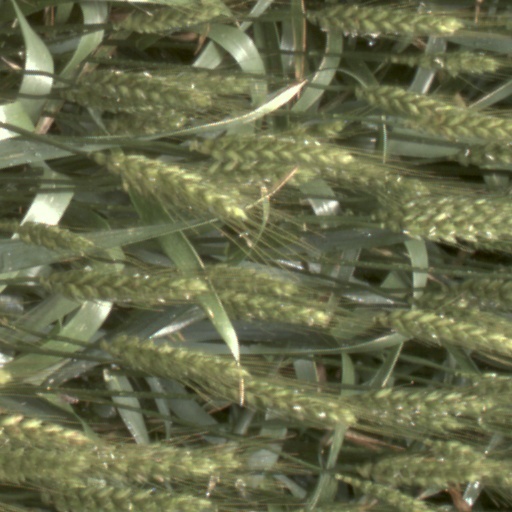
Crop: wheat